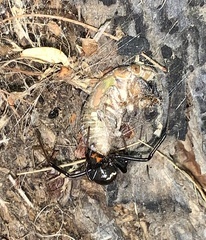
Species: Lactrodectus_hesperus